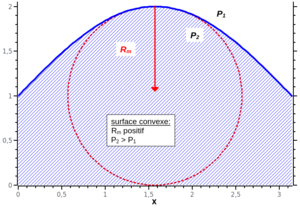
schéma décrivant la convention pour la courbure positive
La pression de Laplace, ou pression capillaire, est la différence de pression entre les deux côtés d'une interface courbe séparant deux milieux fluides. Par extension, elle désigne aussi la différence de pression à travers une interface séparant un milieu solide d'un milieu fluide.